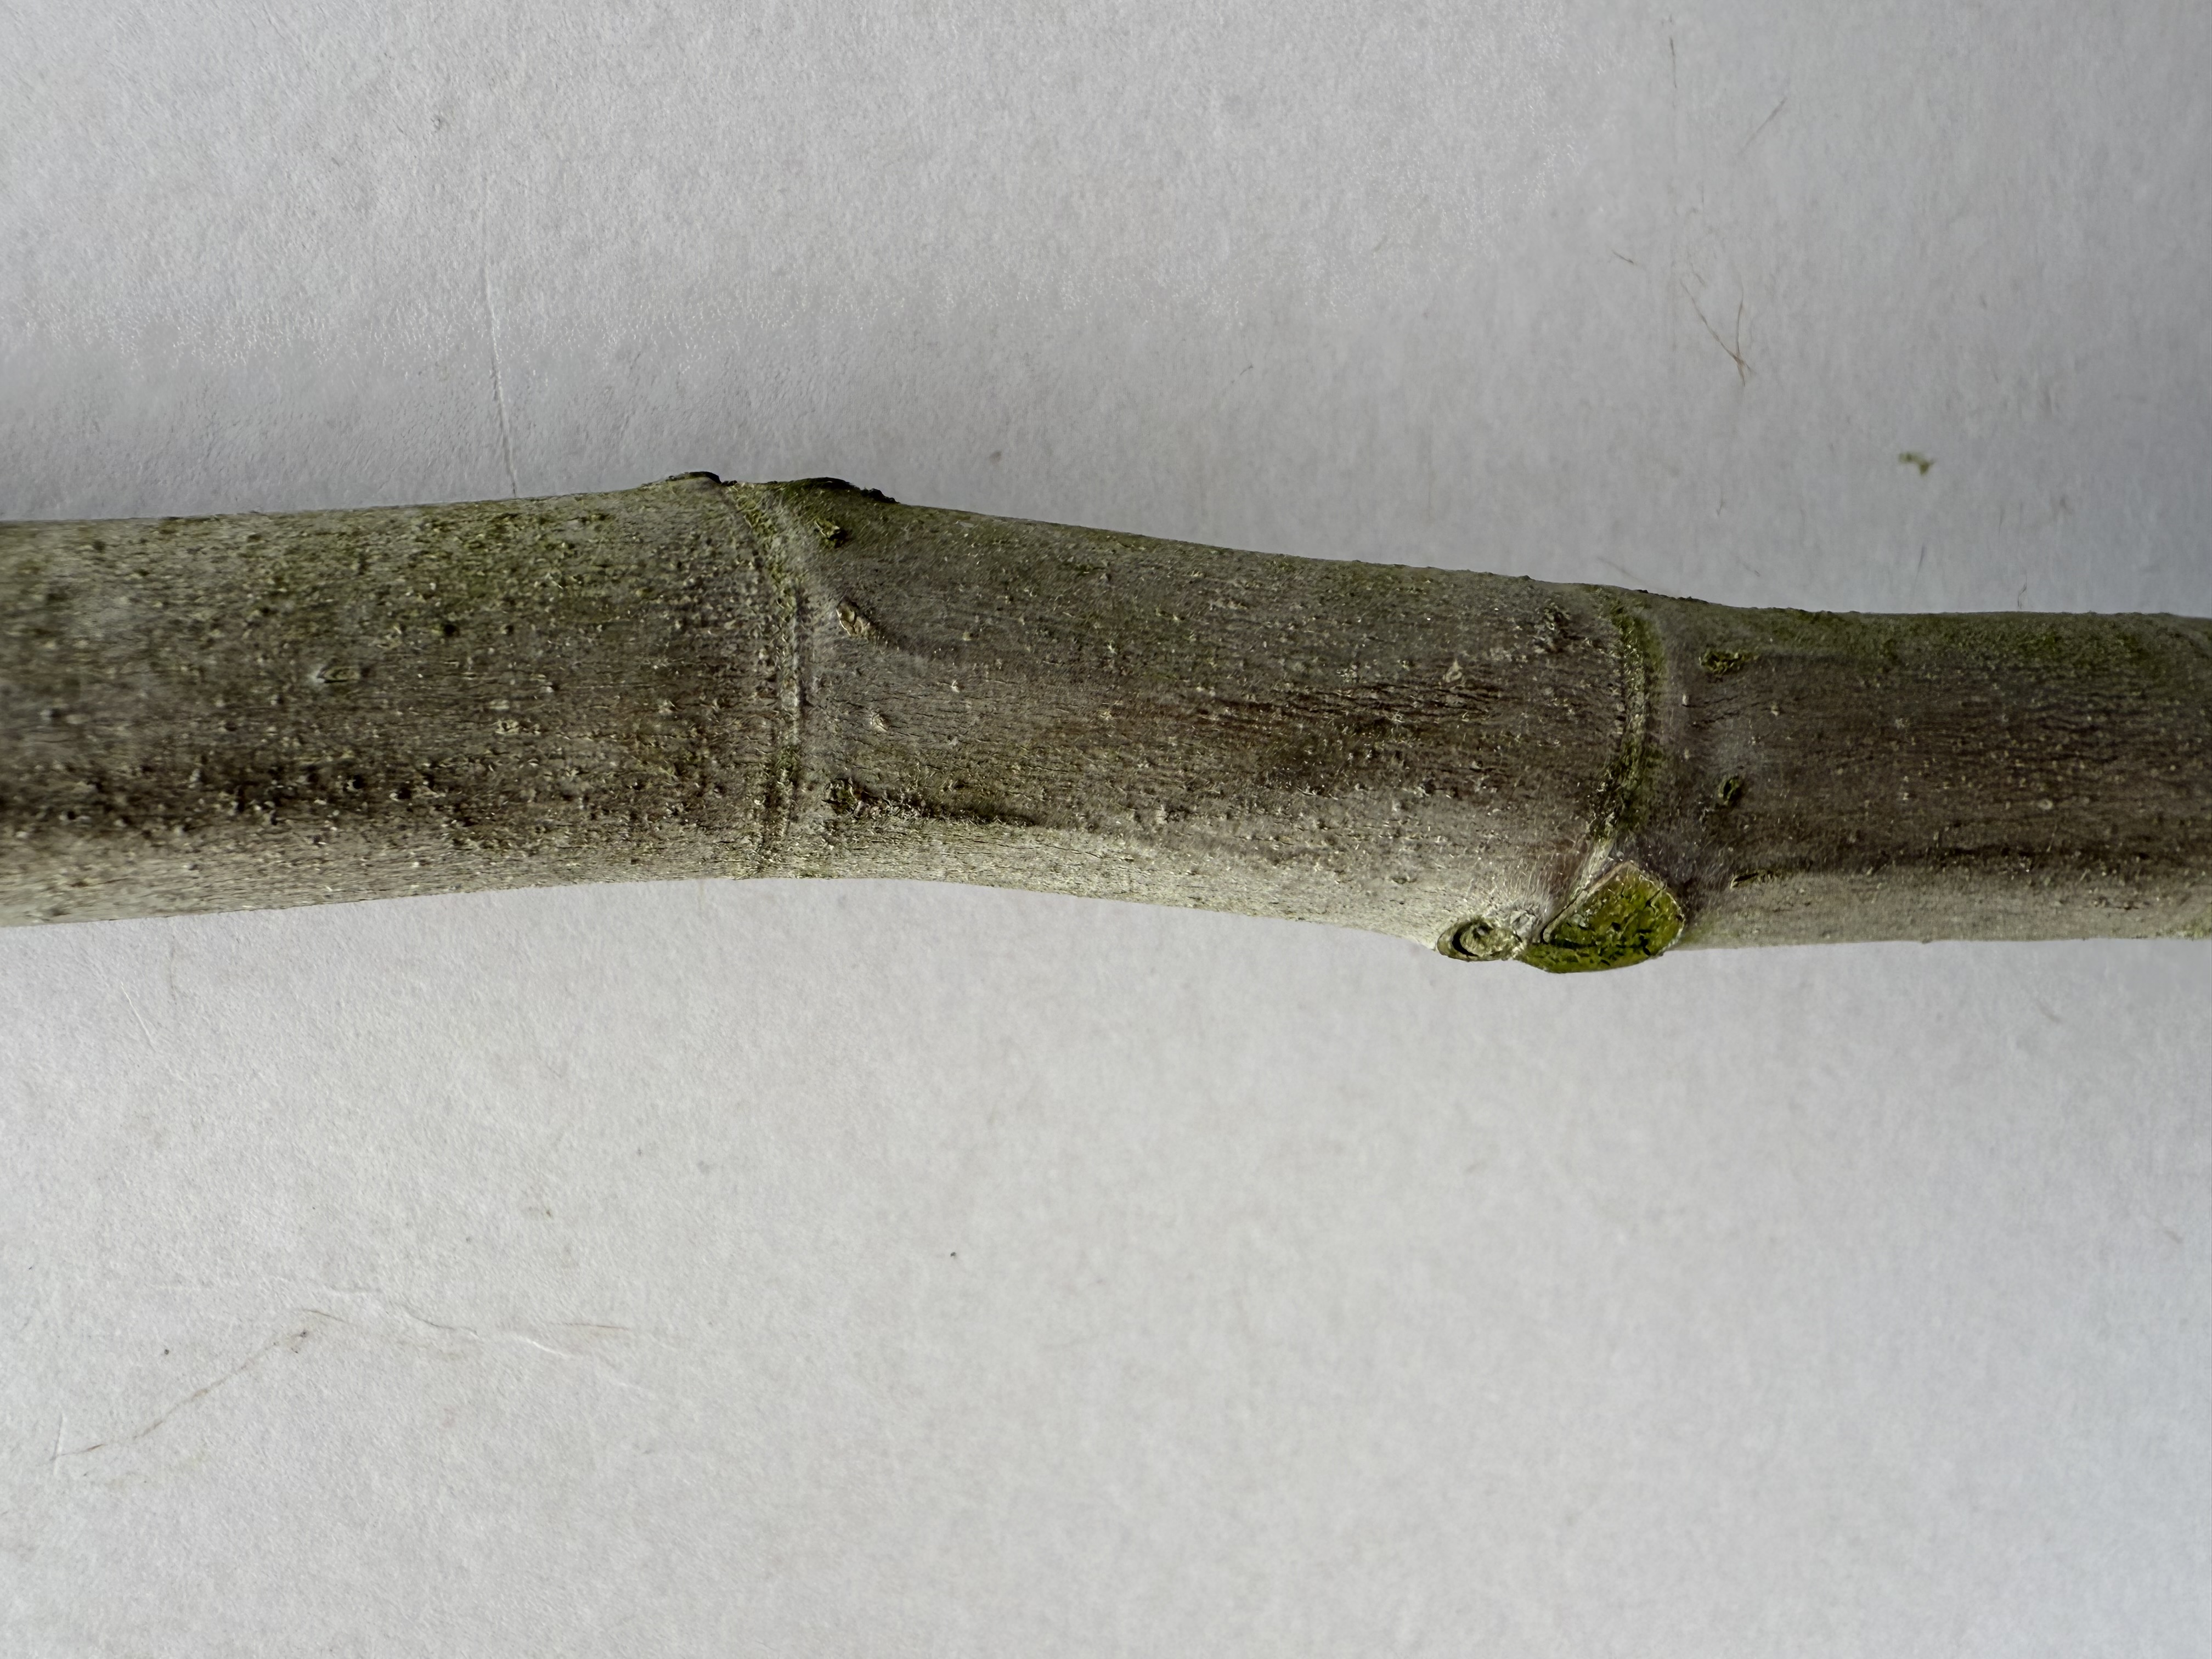
Variety: Black Fig